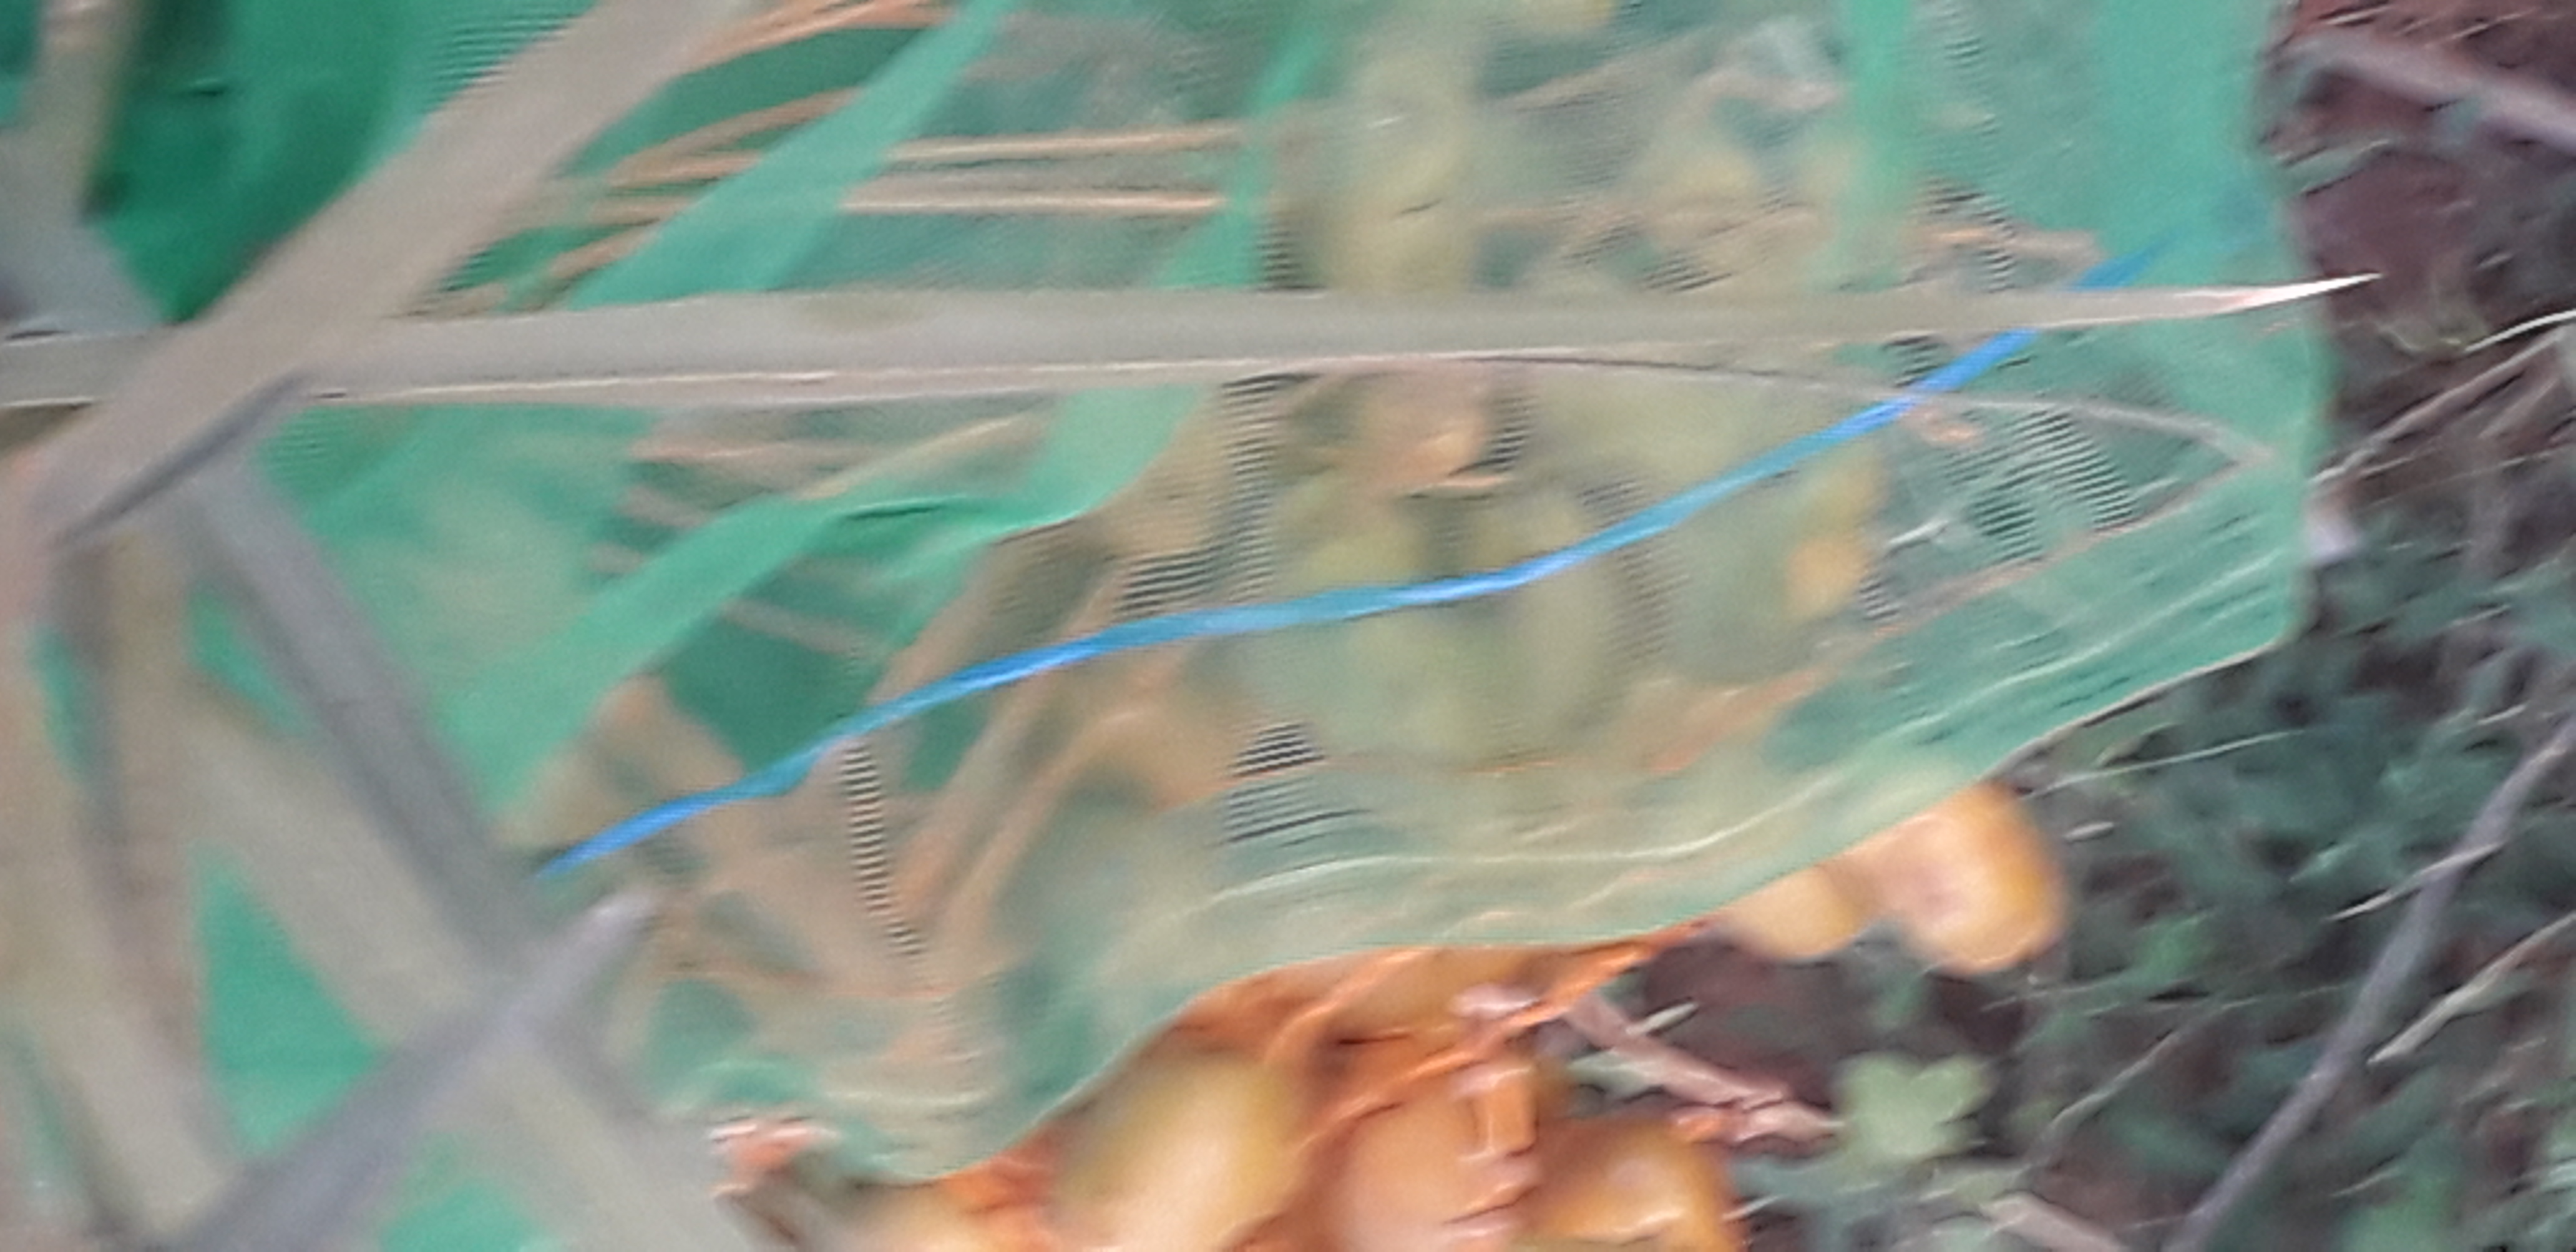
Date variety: Boufagous